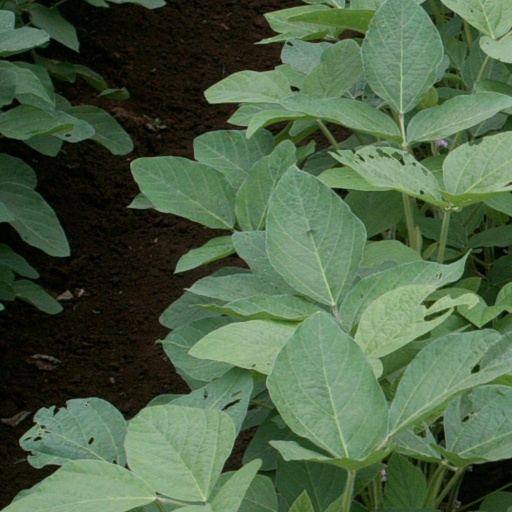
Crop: soybean